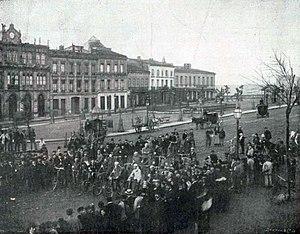
Départ du premier Bordeaux-Paris, en 1891. 23 mai 1891, 5 heures du matin, devant le café-concert L'Alcazar (visible à gauche), 13 place du Pont (place Stalingrad depuis 1946) à La Bastide, Bordeaux, Gironde, France. Toutes les maisons subsistent en 2018.
Bordeaux-Paris 1891 est la 1ʳᵉ édition de la course cycliste Bordeaux-Paris qui se déroula du 23 au 24 mai 1891.
Bordeaux-Paris est une course cycliste. Créée en 1891, elle a connu 86 éditions jusqu'en 1988. Elle est relancée en 2014.
La Bastide est un quartier de la ville de Bordeaux dans le département de la Gironde en région Nouvelle-Aquitaine. À l'origine terre de palus de l'Entre-deux-Mers sur la rive droite de la Garonne, la Bastide est annexée à la commune de Bordeaux au XIXᵉ siècle. Longtemps quartier industriel et populaire, il fait l'objet de nombreux projets d'aménagement urbain dans le cadre de Bordeaux 2030.